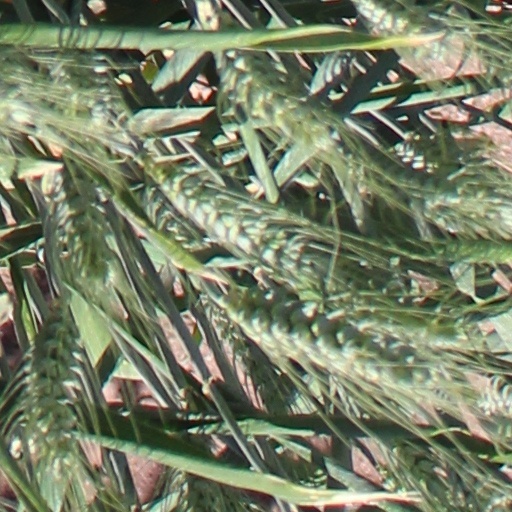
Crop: wheat